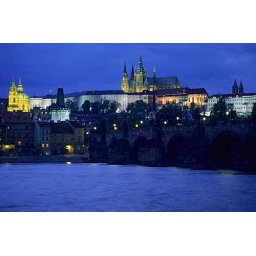
Prague castle with cathedral above Vltava river